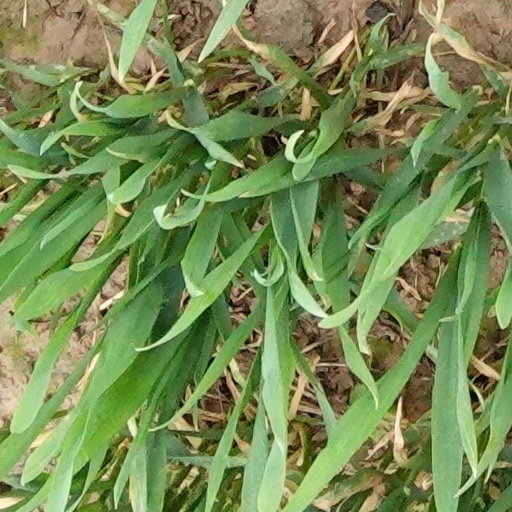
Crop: wheat